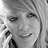
Emotion: neutral